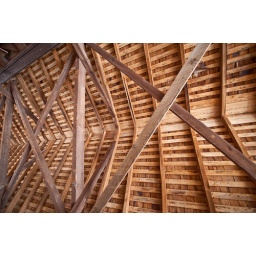
Uhlerstown wooden covered bridge over the Delaware Canal next to lock 18. Built in 1832, length 101 feet.